A-League Men

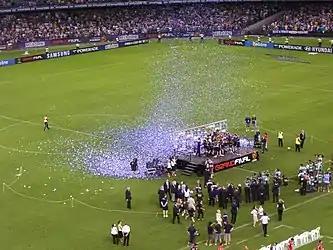
Melbourne Victory celebrating after their 2007 A-League Grand Final victory.

The top six clubs at the conclusion of the regular season progress to the finals series. The finals series culminates to the A-League grand final, where the winner is crowned A-League champion. The club that wins the grand final is presented with the A-League Champions Trophy.